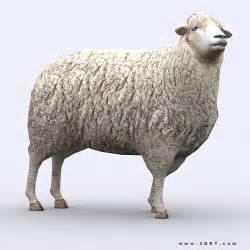
sheep